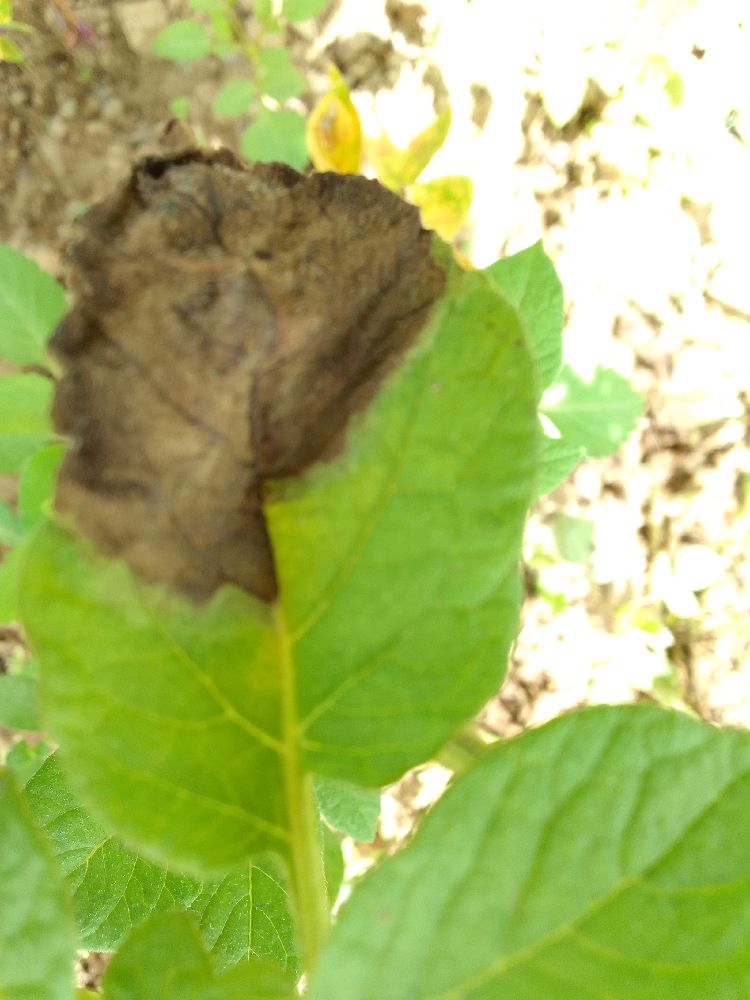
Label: Late blight